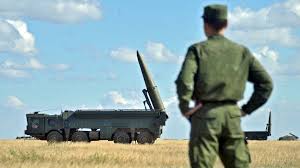
Label: Air Defense